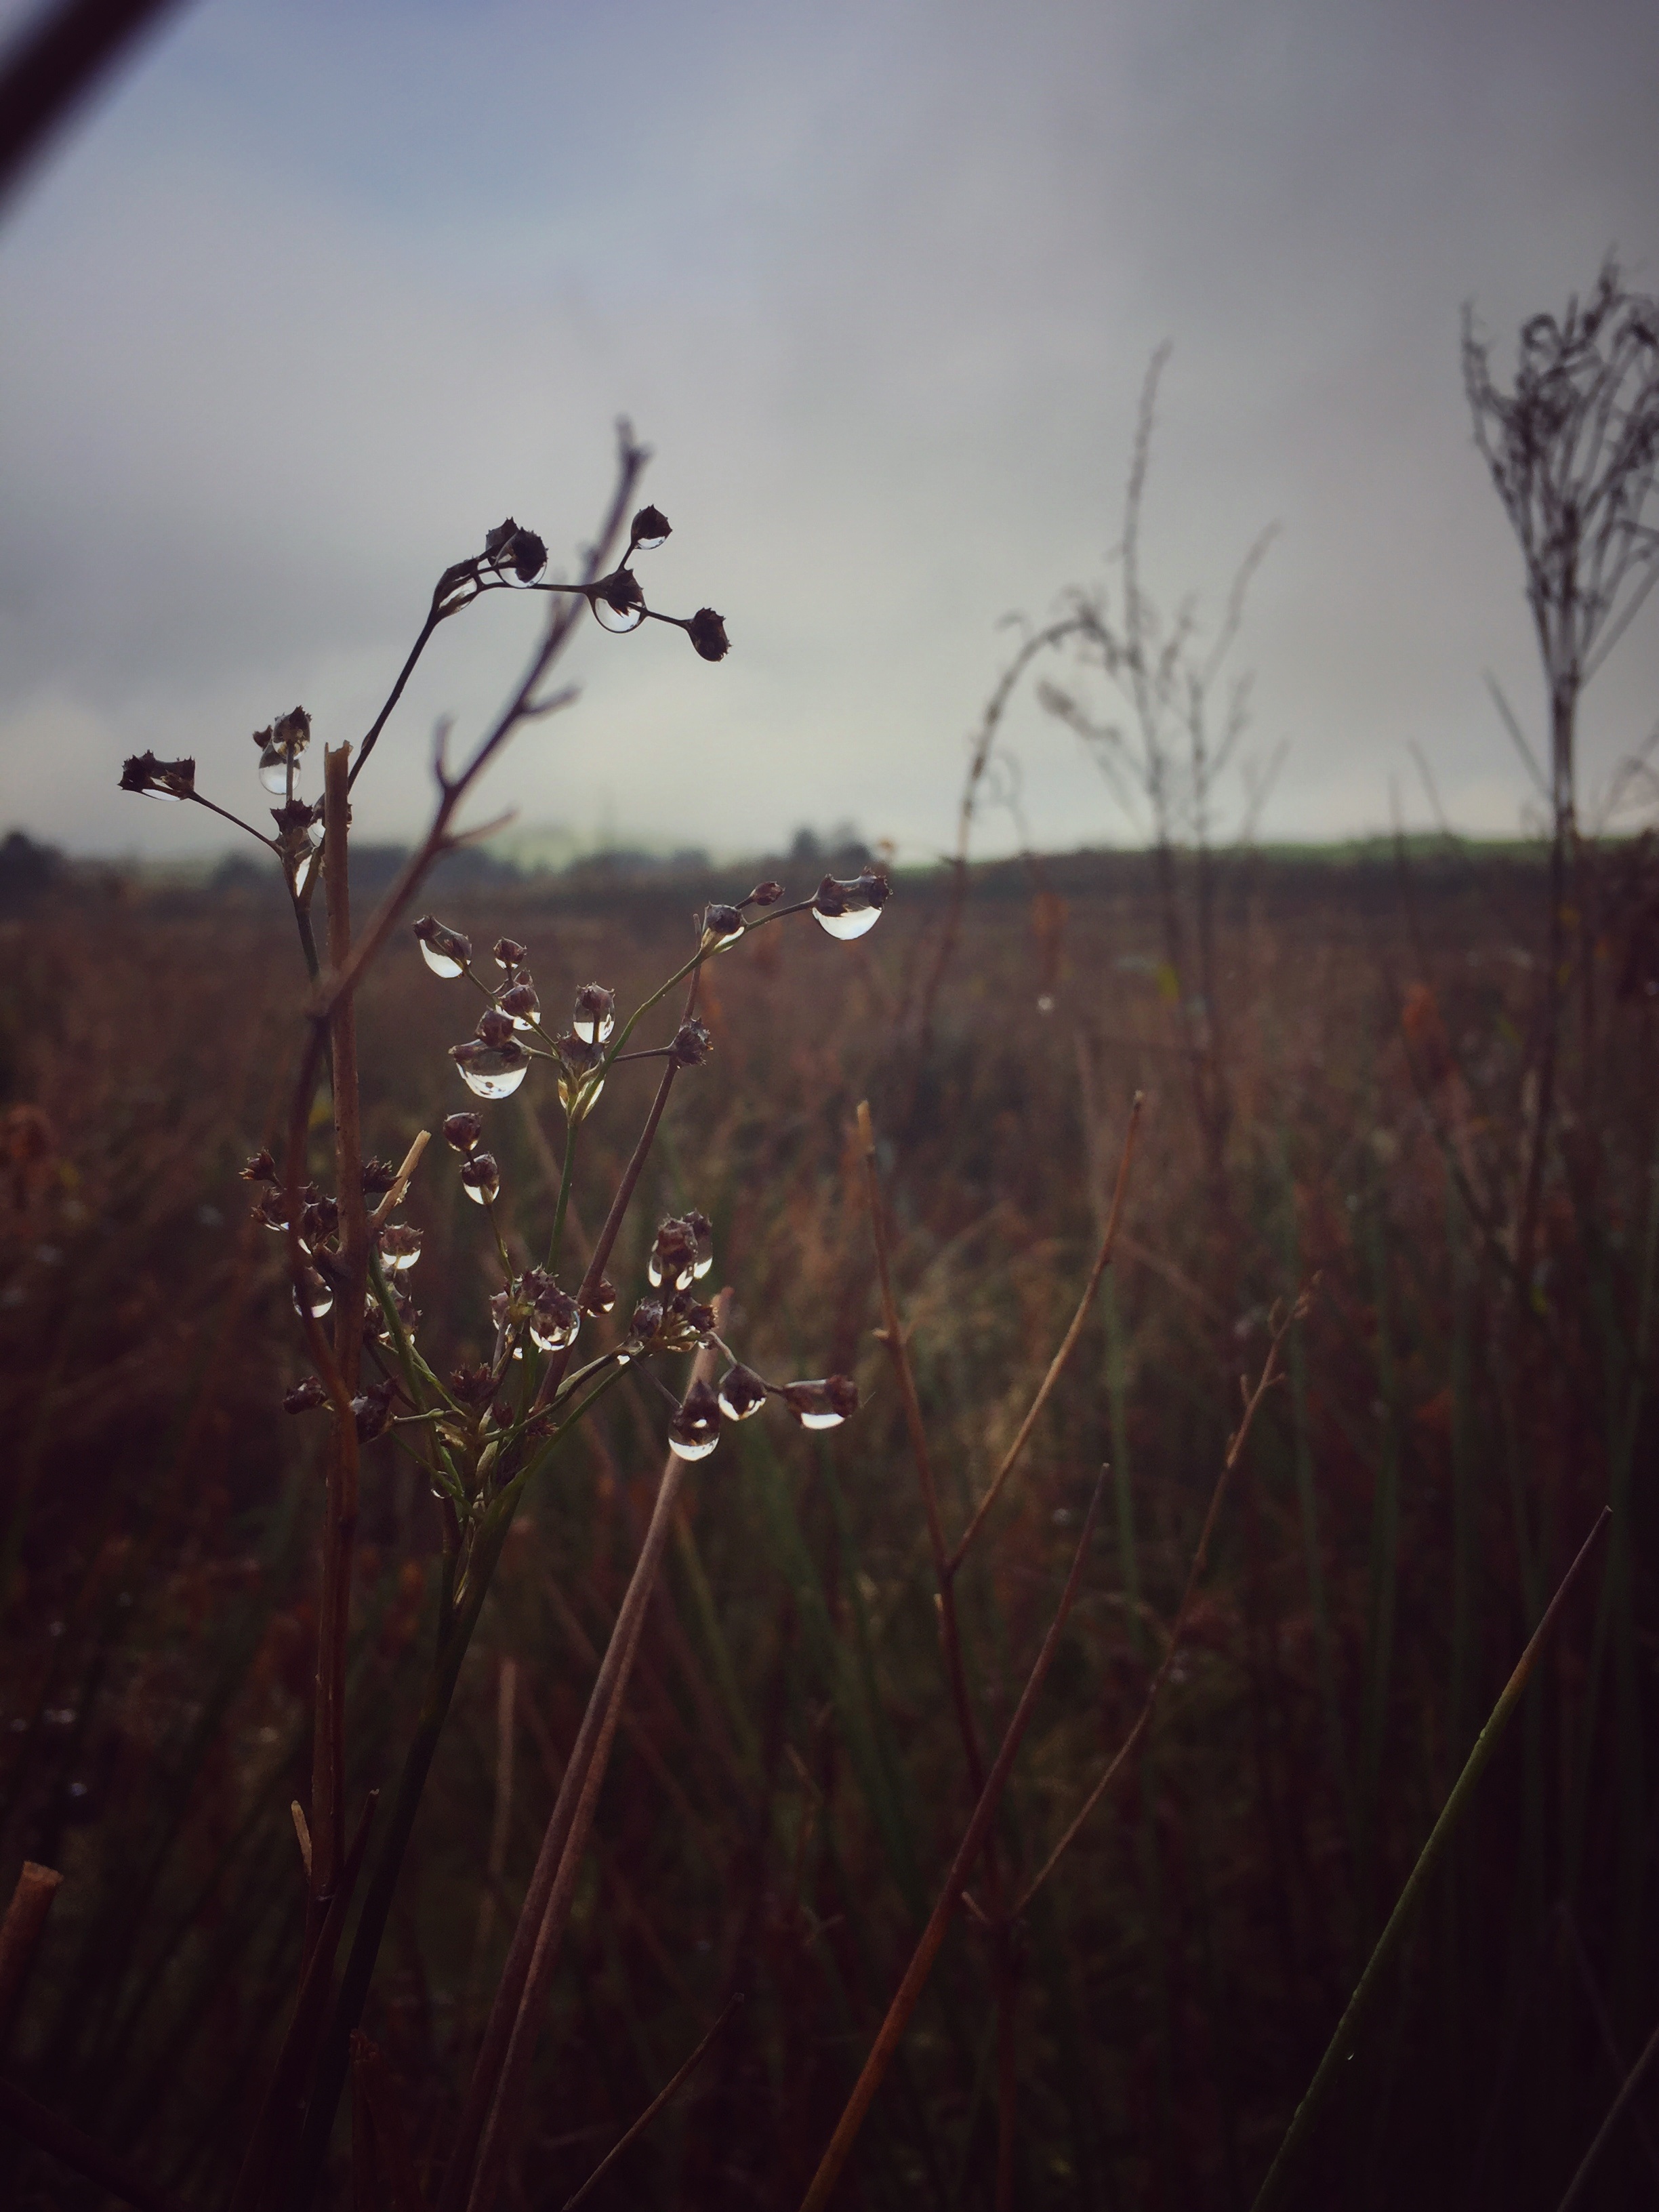
tree, nature, grass, branch, light, cloud, plant, sky, sunset, sunlight, morning, leaf, flower, evening, reflection, autumn, darkness, flora, season, atmospheric phenomenon, grass family